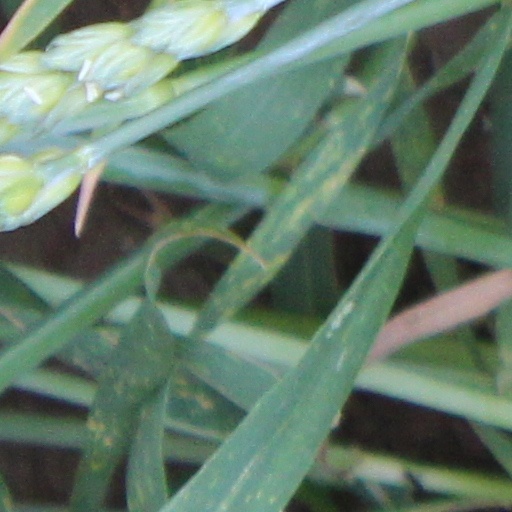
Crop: wheat